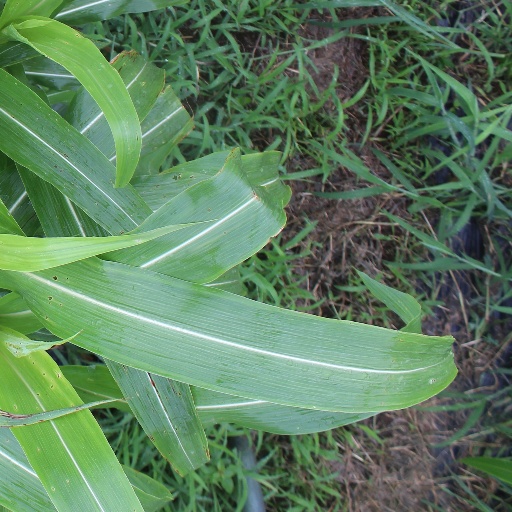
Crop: sorghum